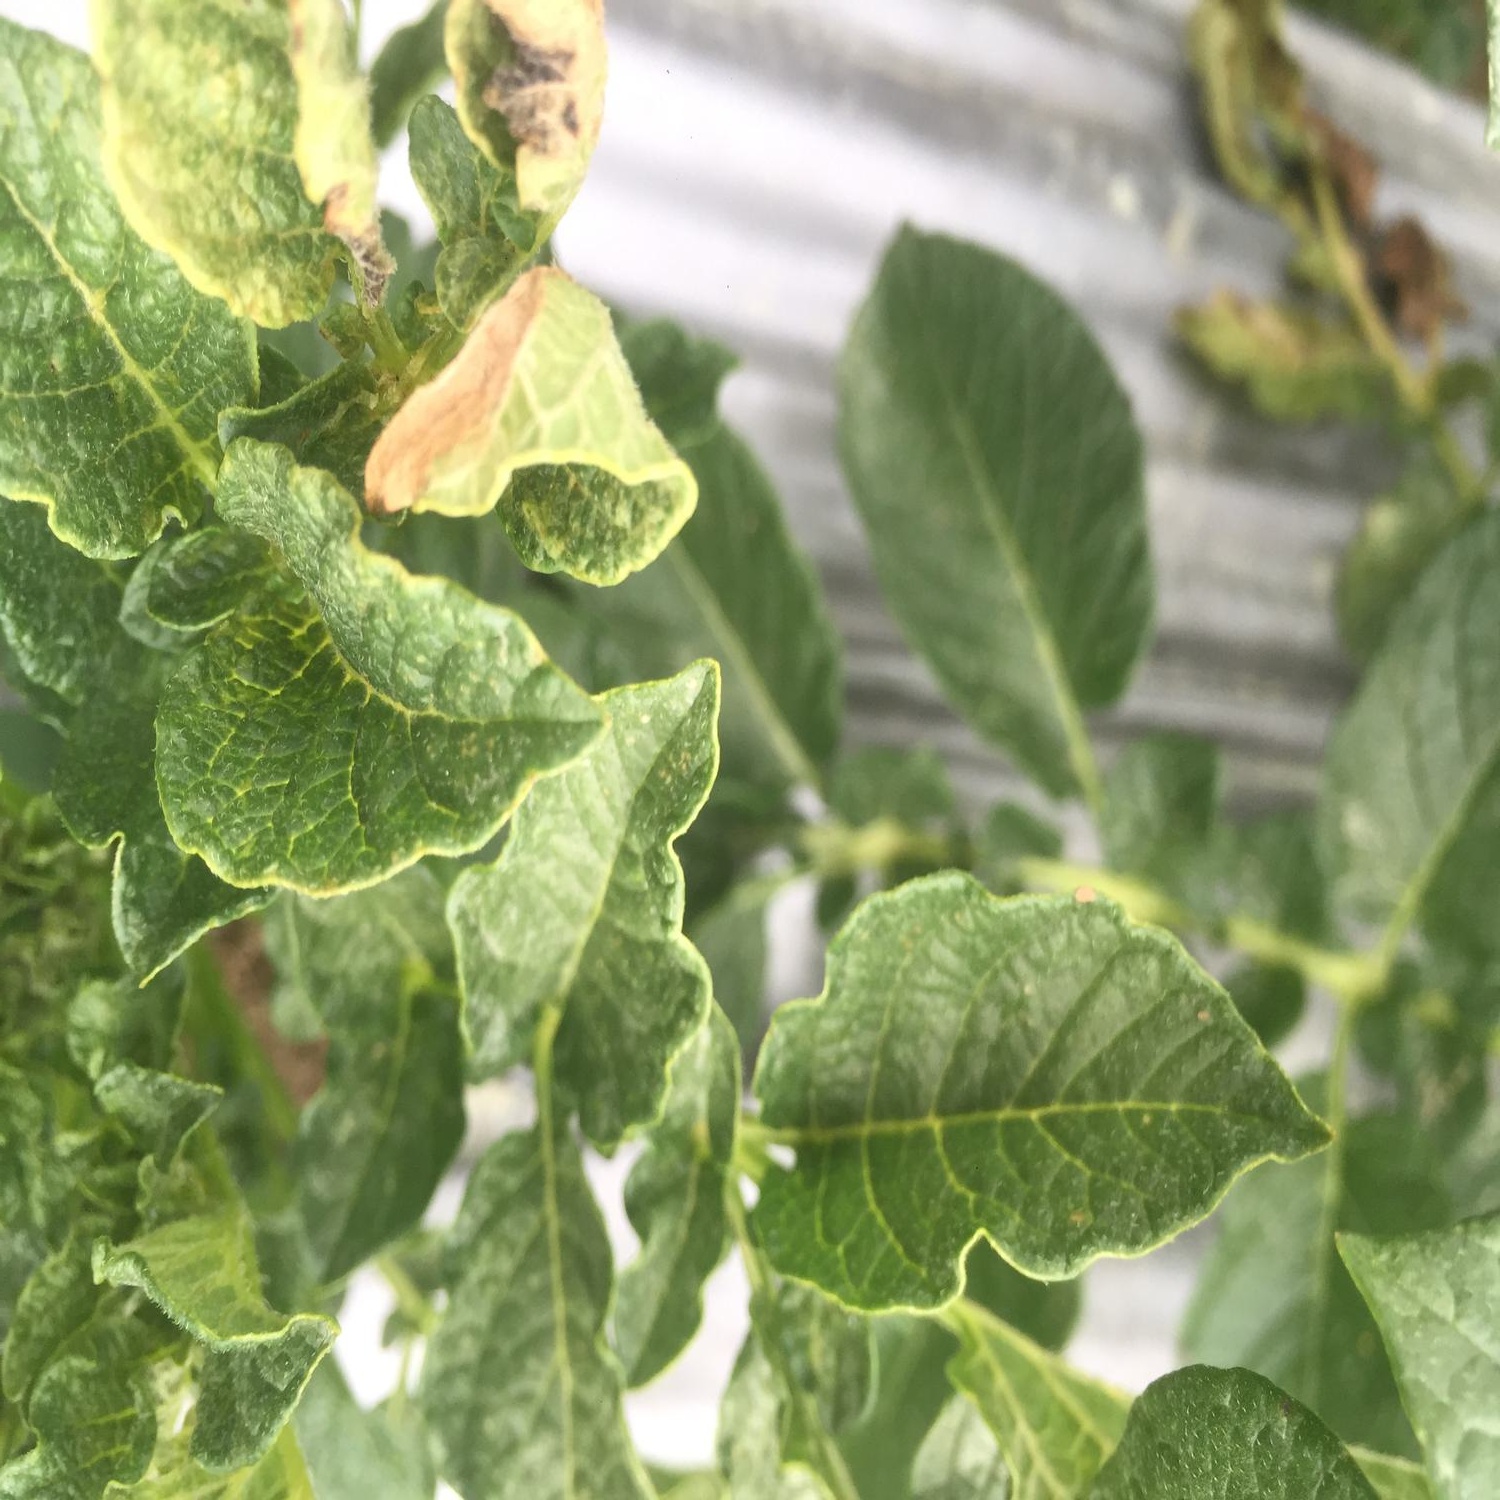
Etiqueta: Virus